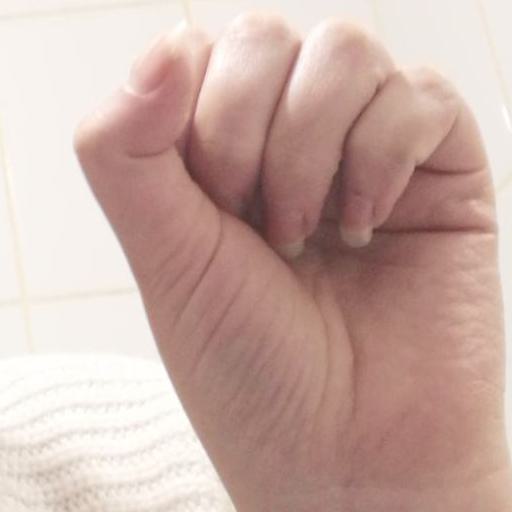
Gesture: fist